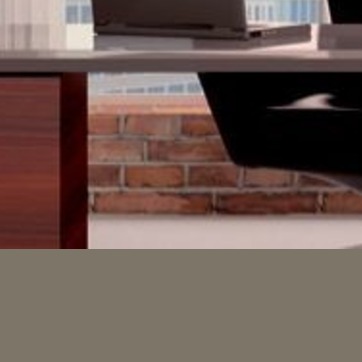
Material: brick